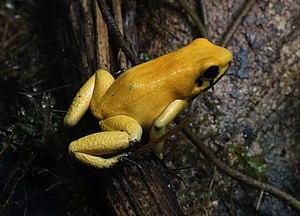
Phyllobates terribilis est une espèce d'amphibiens de la famille des Dendrobatidae, endémique de la côte pacifique de la Colombie. Cet anoure est assez semblable à certaines autres espèces du même genre, en particulier à Phyllobates bicolor. En français, elle est appelée kokoï de Colombie ou phyllobate terrible.